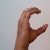
The image shows a hand gesture representing the letter 'C' in Indian Sign Language.